Ernst Süß

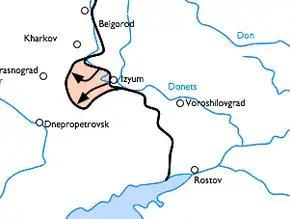
Izium salient (red) in 1942

On 12 June, the "Gruppe" relocated to an airfield at Belgorod and to Grakowo, located approximately halfway between Kharkov and Kupiansk on 22 June. The main German objectives in that combat area were, breakthrough to the upper Don and capture of Voronezh. In this timeframe, Süß claimed two MiG-1 fighters shot down on 22 June. On 26 June, III. "Gruppe" then moved to Bely Kolodez where they stayed until 3 July. Here, Süß claimed three MiG-1 fighters shot down on 27 June, taking his total to 43 aerial victories. For these achievements, Süß was awarded the German Cross in Gold on 2 July. On 28 June, German forces had launched Case Blue, the strategic summer offensive in southern Russia. On 7 July, Army Group A began their advance towards the oil fields in the Caucasus during the Battle of the Caucasus. On 19 July, III. "Gruppe" relocated to Taganrog where they converted from the Bf 109 F-4 variant to the Bf 109 G-2. Here, Süß claimed two aerial victories, an I-16 on 20 July and a LaGG-3 four days later. On 13 August, III. "Gruppe" had reached Mineralnye Vody in the North Caucasus region. The Knight's Cross of the Iron Cross was awarded to him on 4 September 1942 following 50 aerial victories claimed.